Phelan Building

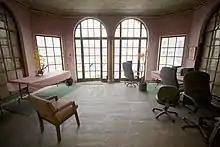
The penthouse as of April 2014

An unusual feature of the building is a small penthouse. Originally adorned by a rooftop garden, it was used by James D. Phelan to entertain dignitaries. It served as a photography studio in the 1960s, and was abandoned some time in the 1980s.